Auckland County

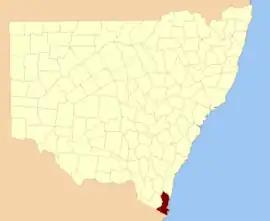
Location in New South Wales

Auckland County is one of the 141 cadastral divisions of New South Wales. It is at the extreme south-east of the state, with the Victorian border to the south, and the area to the north of the Brogo River the boundary to the north. It includes Bega, Eden and Merimbula.